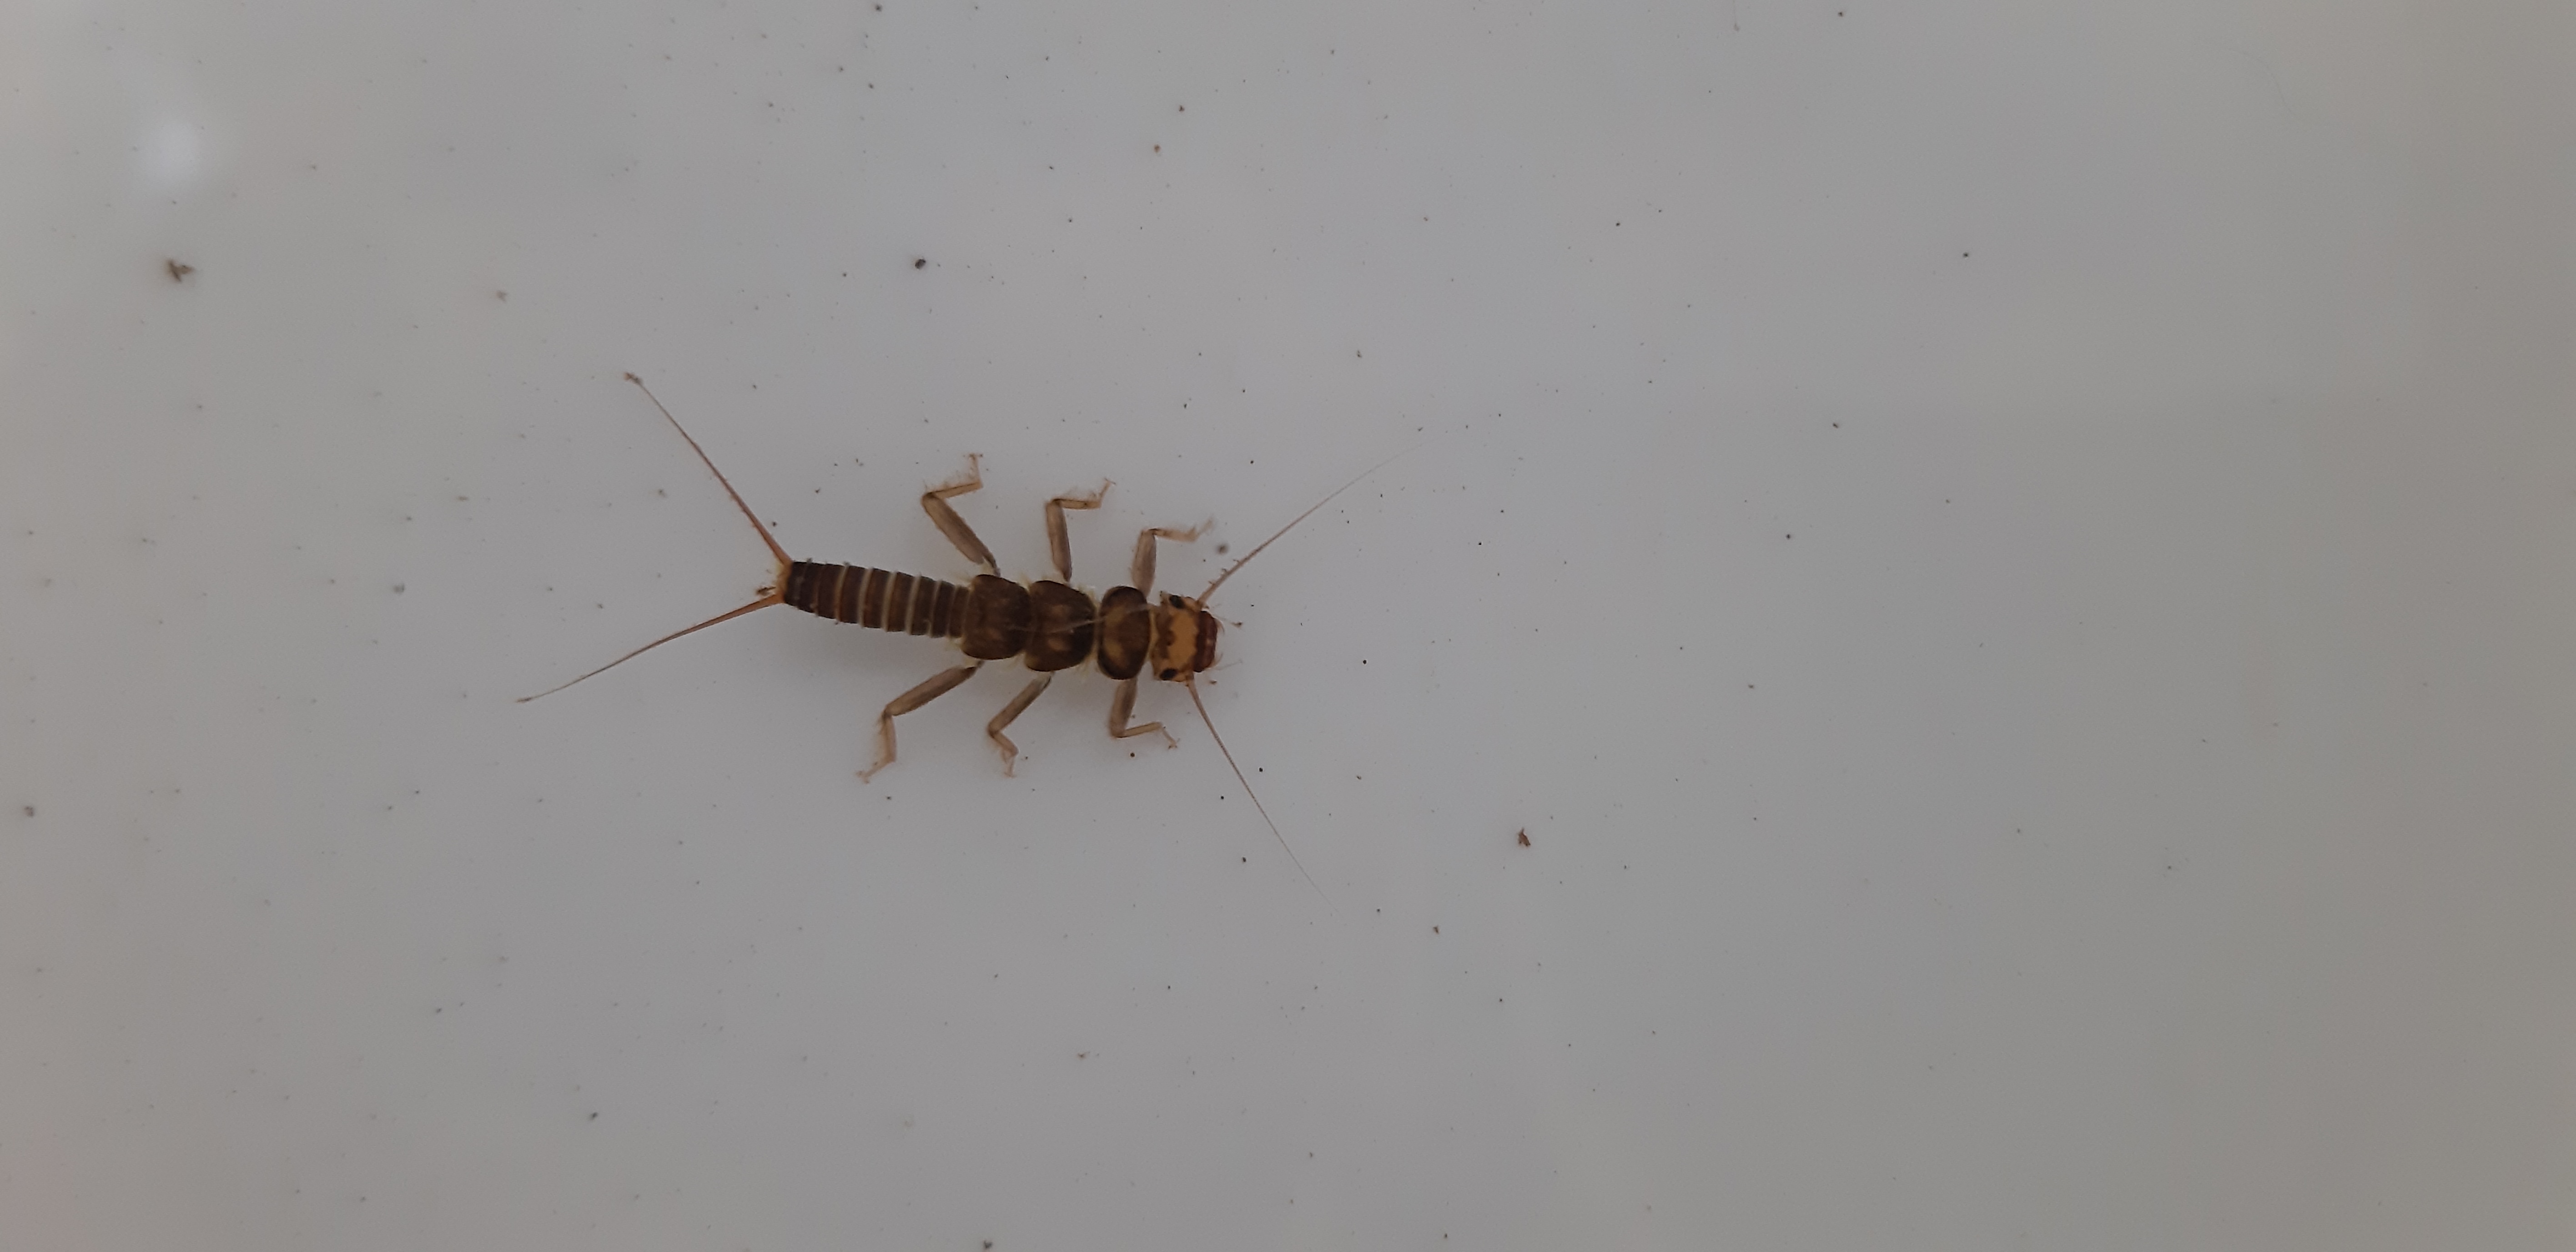
Macroinvertebrate group: stoneflies